Temple in antis

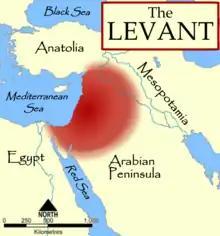
the levant

The temple in antis is an architectural design for temples in Syria and other parts of the Levant starting in the Early Bronze Age (3500-3000 B.C.E.) and persisting until the Iron Age (1000-586 BCE). The design has a porch formed by extensions, or antae, of the side walls at each side.